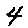
Label: 4